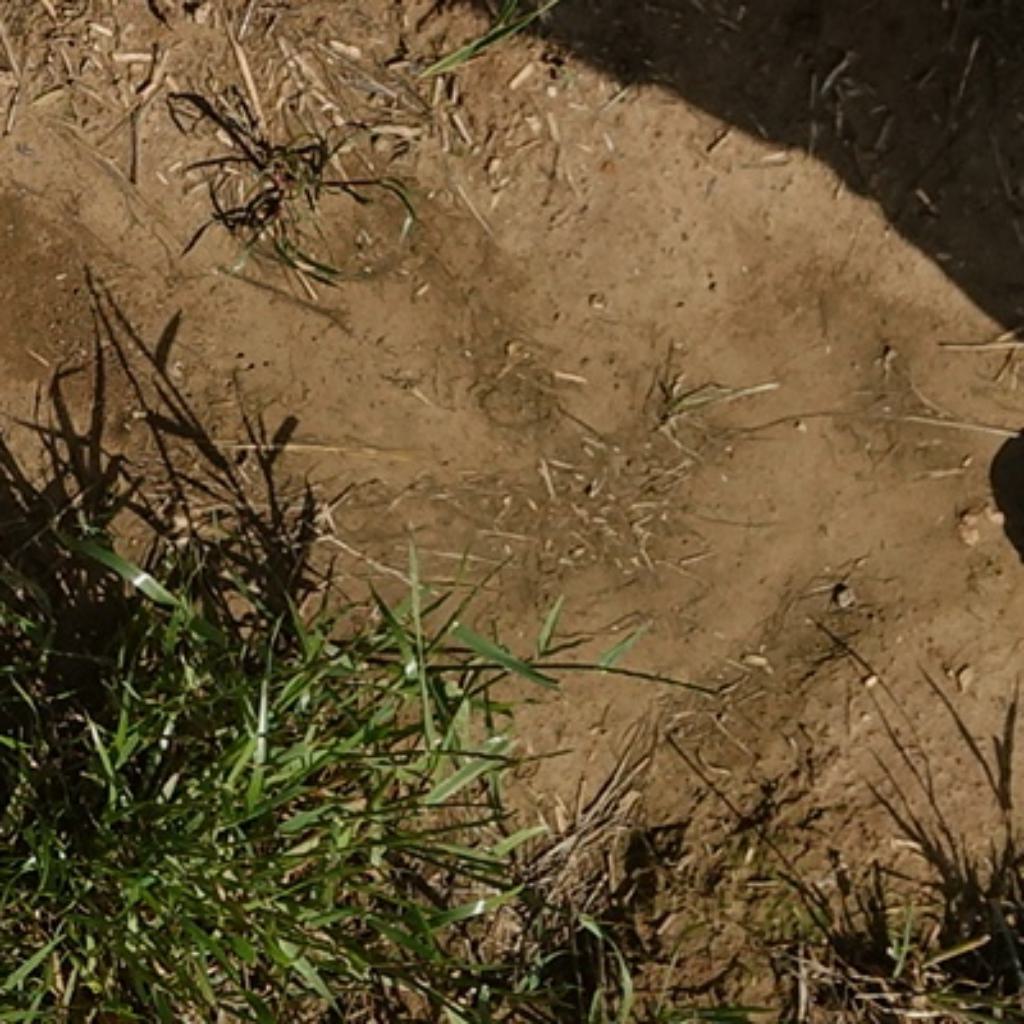
Country: France
Location: VLB
Wheat development stage: Filling